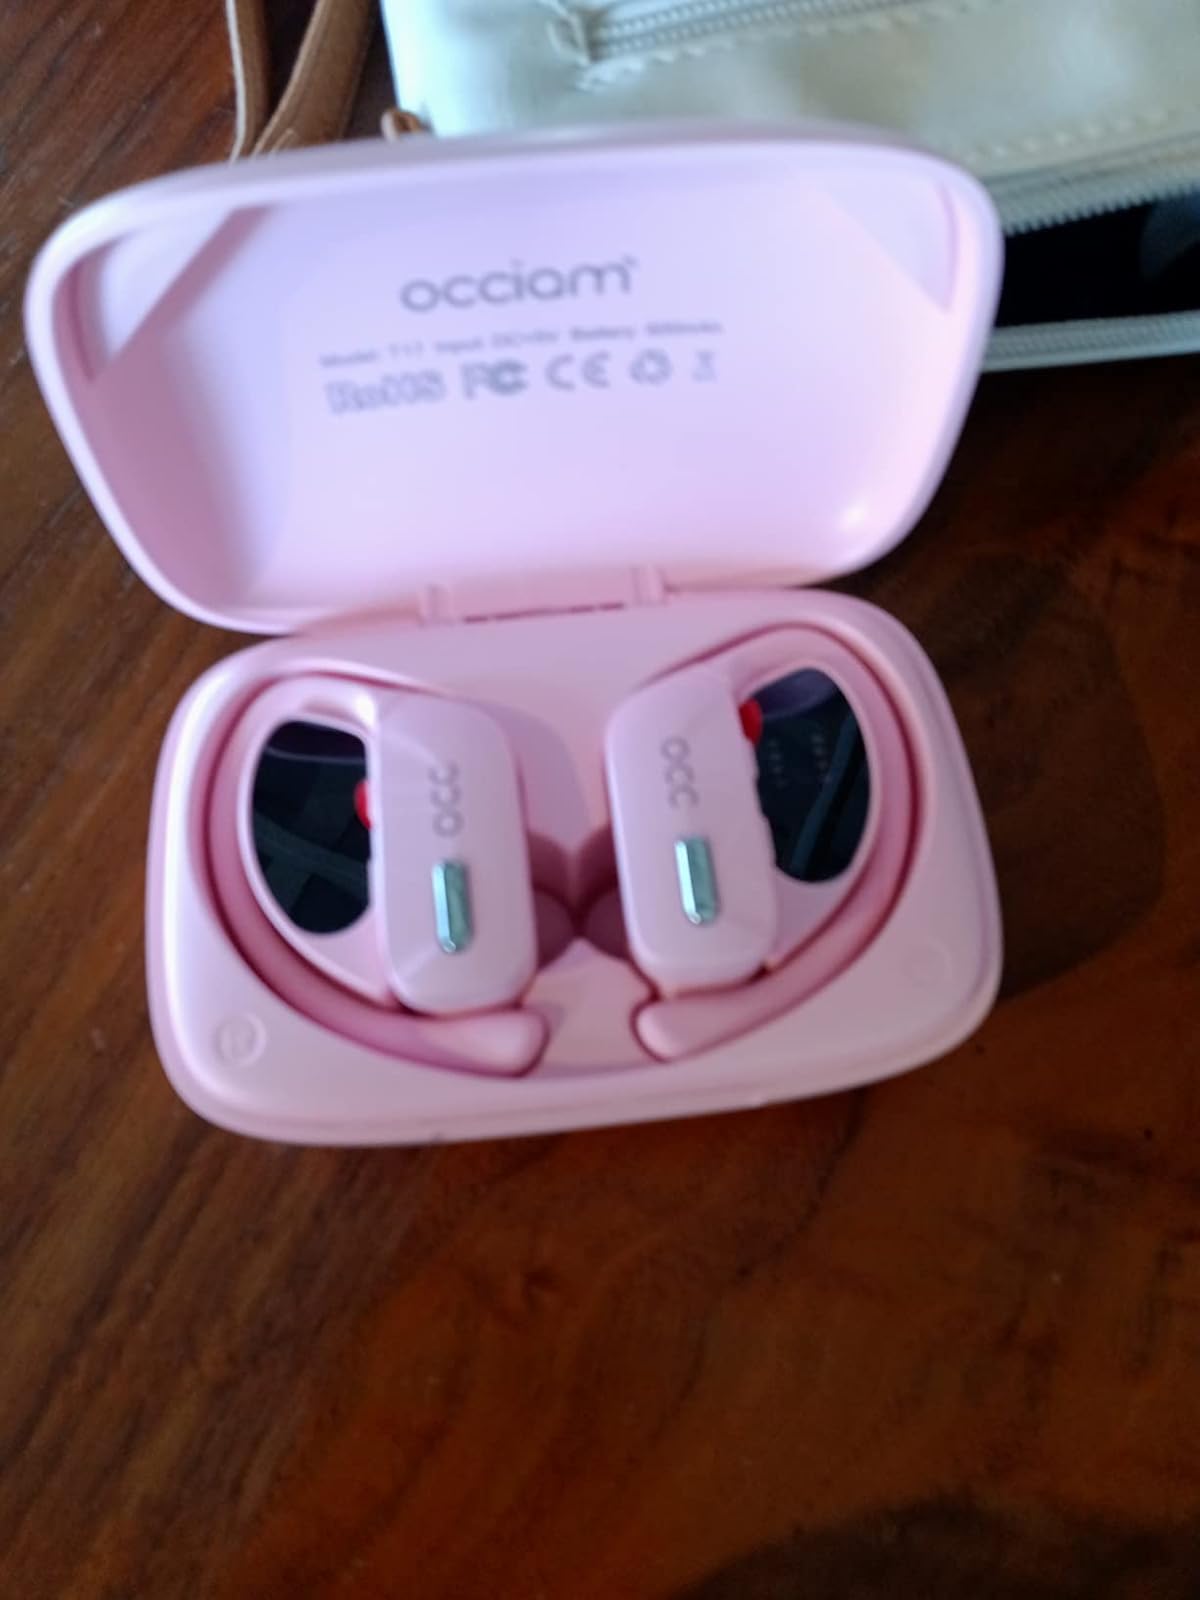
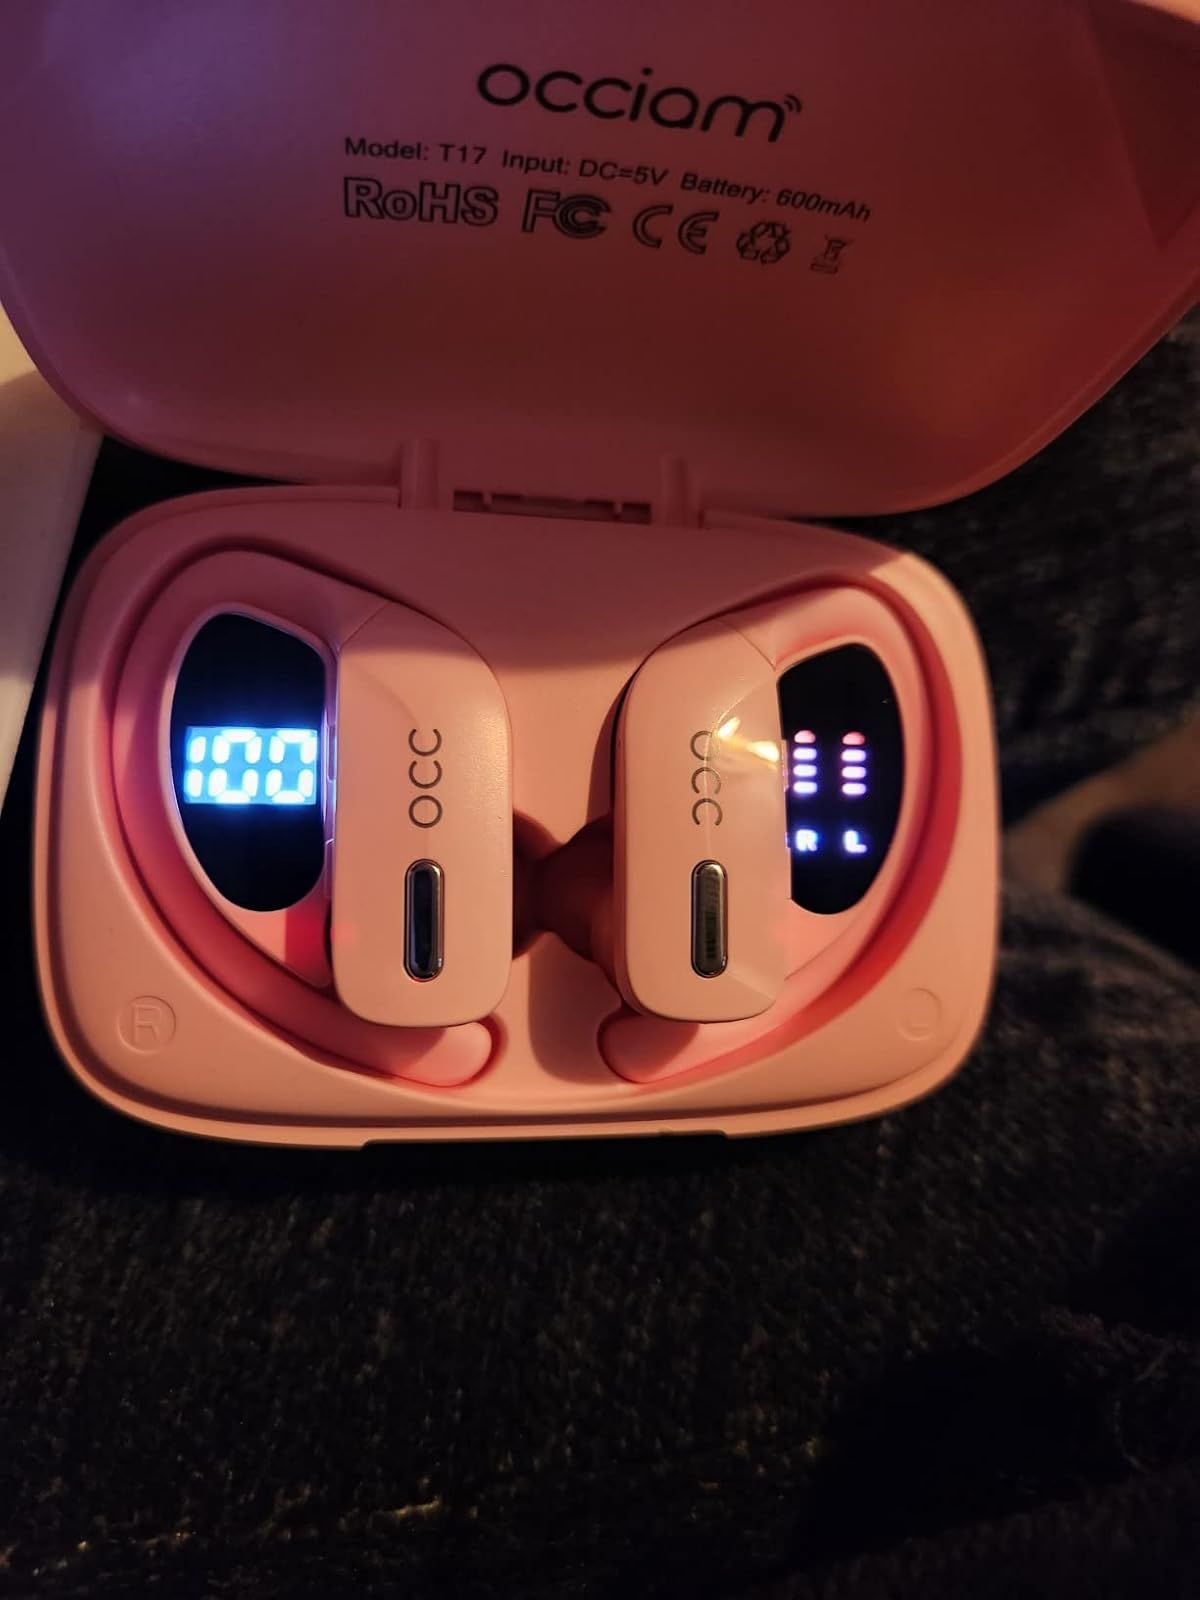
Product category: earbuds
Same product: yes